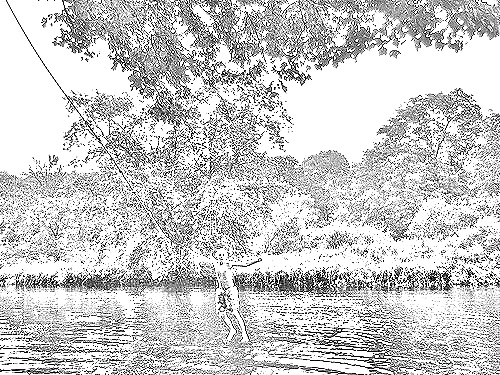
Portrait style: Sketch Portrait